Rama (video game)

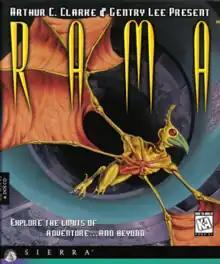

Rama is a point and click adventure game, developed by the subsidiary Dynamix of publisher Sierra On-Line, and released on DOS and Microsoft Windows in 1996 and the MacOS in 1997; a PlayStation version was released in 1998, but exclusively in Japan. The game is based upon Arthur C. Clarke's books "Rendezvous with Rama" and "Rama II", combining elements of their plots with a story that sees the player assuming the role of a replacement crew member for an expedition to investigate an interstellar ship and uncover its mysteries.